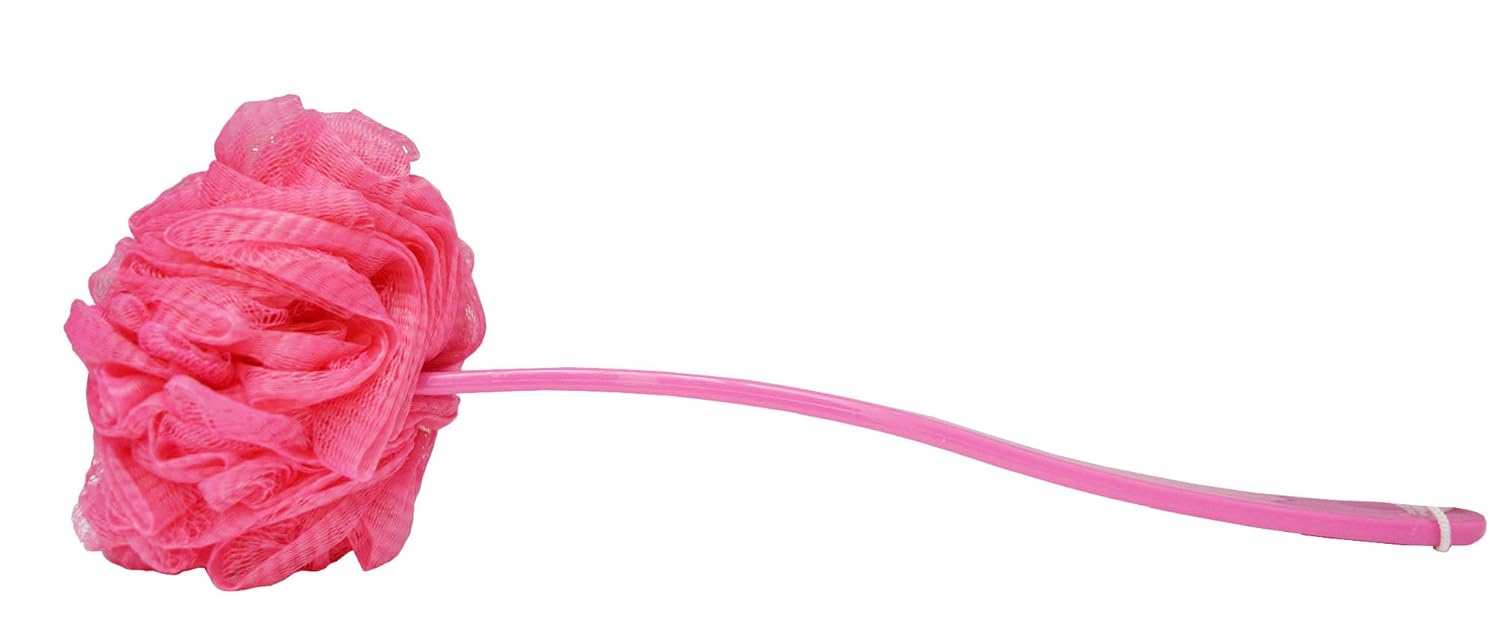
Cunada Mesh Bath Sponges Brush with Long Handle
Category: All Beauty
If you're looking to have healthier, smoother skin, to make your shower gels and soaps last longer, or simply to have a more enjoyable bathing experience, you've found the right product. mesh bath and shower sponge with an easy-hang loop is ideal for your bathing experience. Whether you're currently using a similar product, a washcloth, or nothing at all, you'll be happy from the moment you start using our product. We've created the perfect texture balance with a product that is smooth to the touch and stands up as a strong exfoliator when used as a scrubber. A few recommendations for optimal use: A) Replace your shower sponge at least once per month, B) Rinse well after use and hang to dry.
Features: Exfoliate and clean hard to reach areas | Long-handled and body scrubber | 15.7 inch Long Handle Nylon Mesh Bath Brush/ Body Puff£¬Convex-concave shape Non-slip handle design £¬It is easy to use with a long handle£¬Large mesh surface | Gently massages away dead skin cells whilst cleansi,Good sturdy handle and the body puff is very well attached;Make bathing easier | Moisten body puff and apply a small amount of shower gel